Gurindam

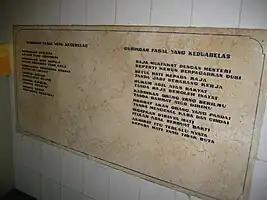
Gurindam #11-12 traditional Malay poetry in Penyengat Island of Indonesia

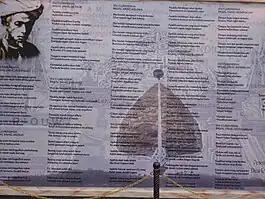
Gurindam 12 of Raja Ali Haji in Tanjung Pinang monument

Gurindam (Jawi: ڬوريندام) is a type of irregular verse form of traditional Malay poetry. It is a combination of two clauses where the relative clause forms a line and is thus linked to the second line, or the main clause. Each pair of lines (stanza) provides complete ideas within the pair and has the same rhyme in its end. There is no limit on the number words per line and neither the rhythm per line is fixed.